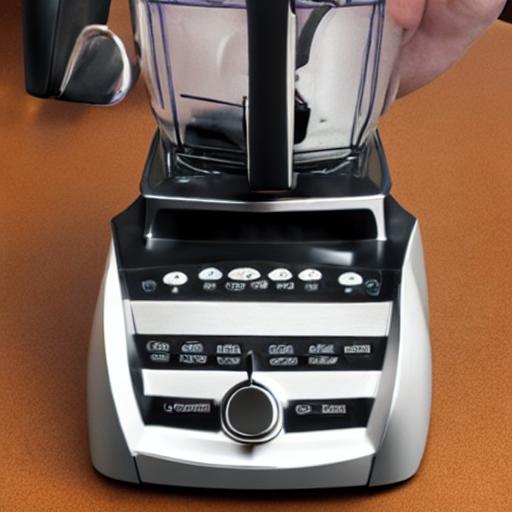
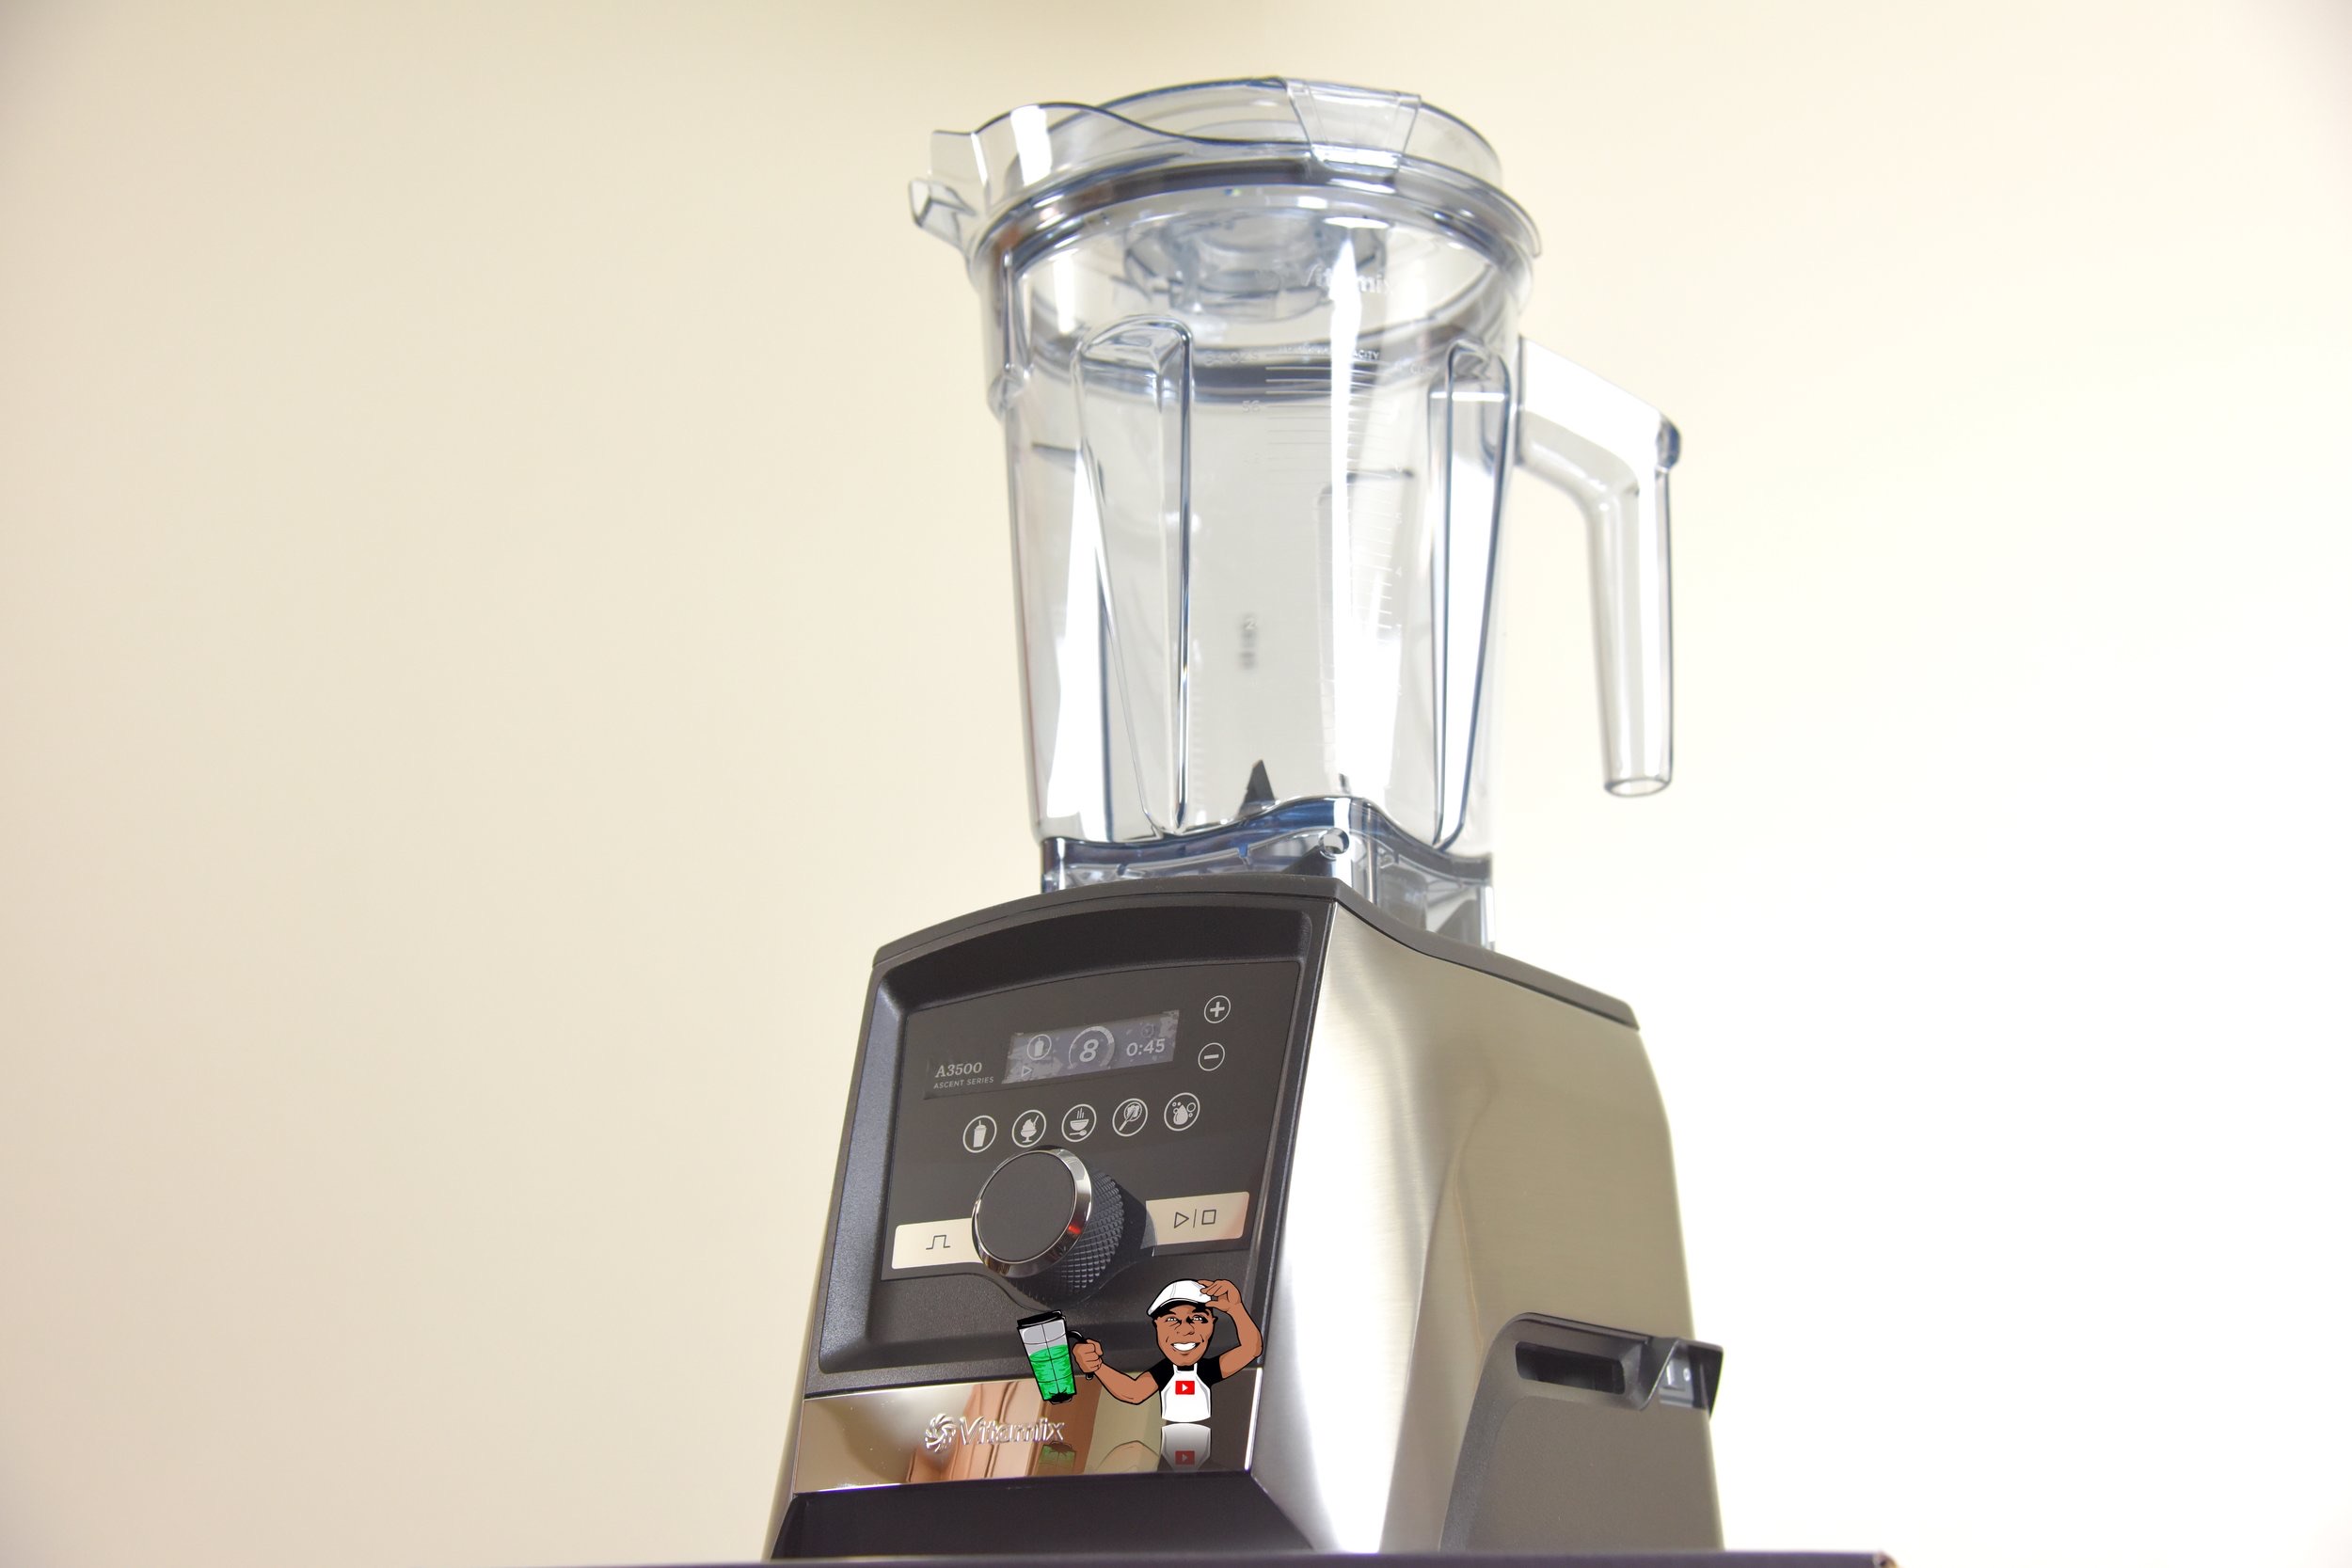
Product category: items_blender
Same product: no